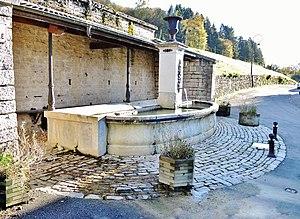
Fontaine, rue des remparts. Beutal. Doubs.
Beutal est une commune française située dans le département du Doubs, en région Bourgogne-Franche-Comté.